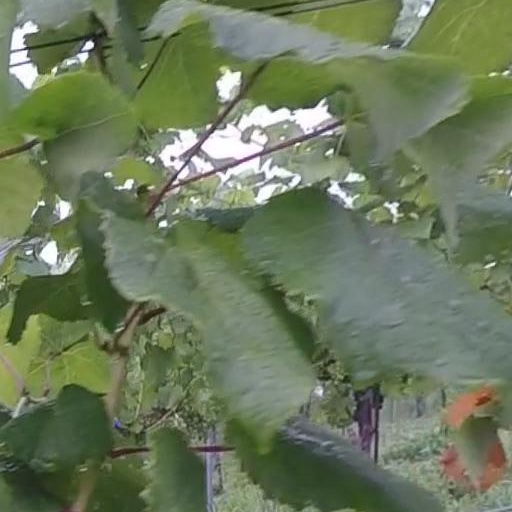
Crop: grape